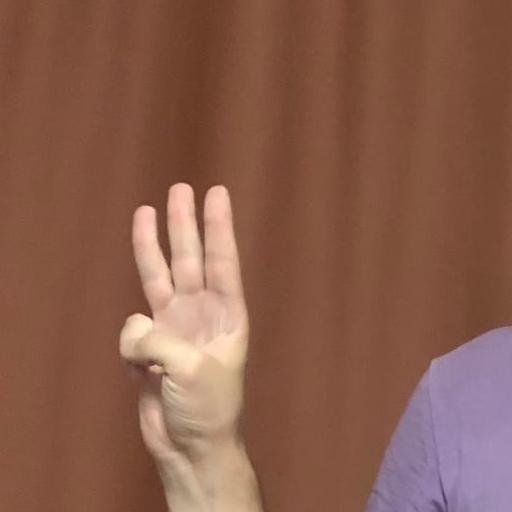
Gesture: three